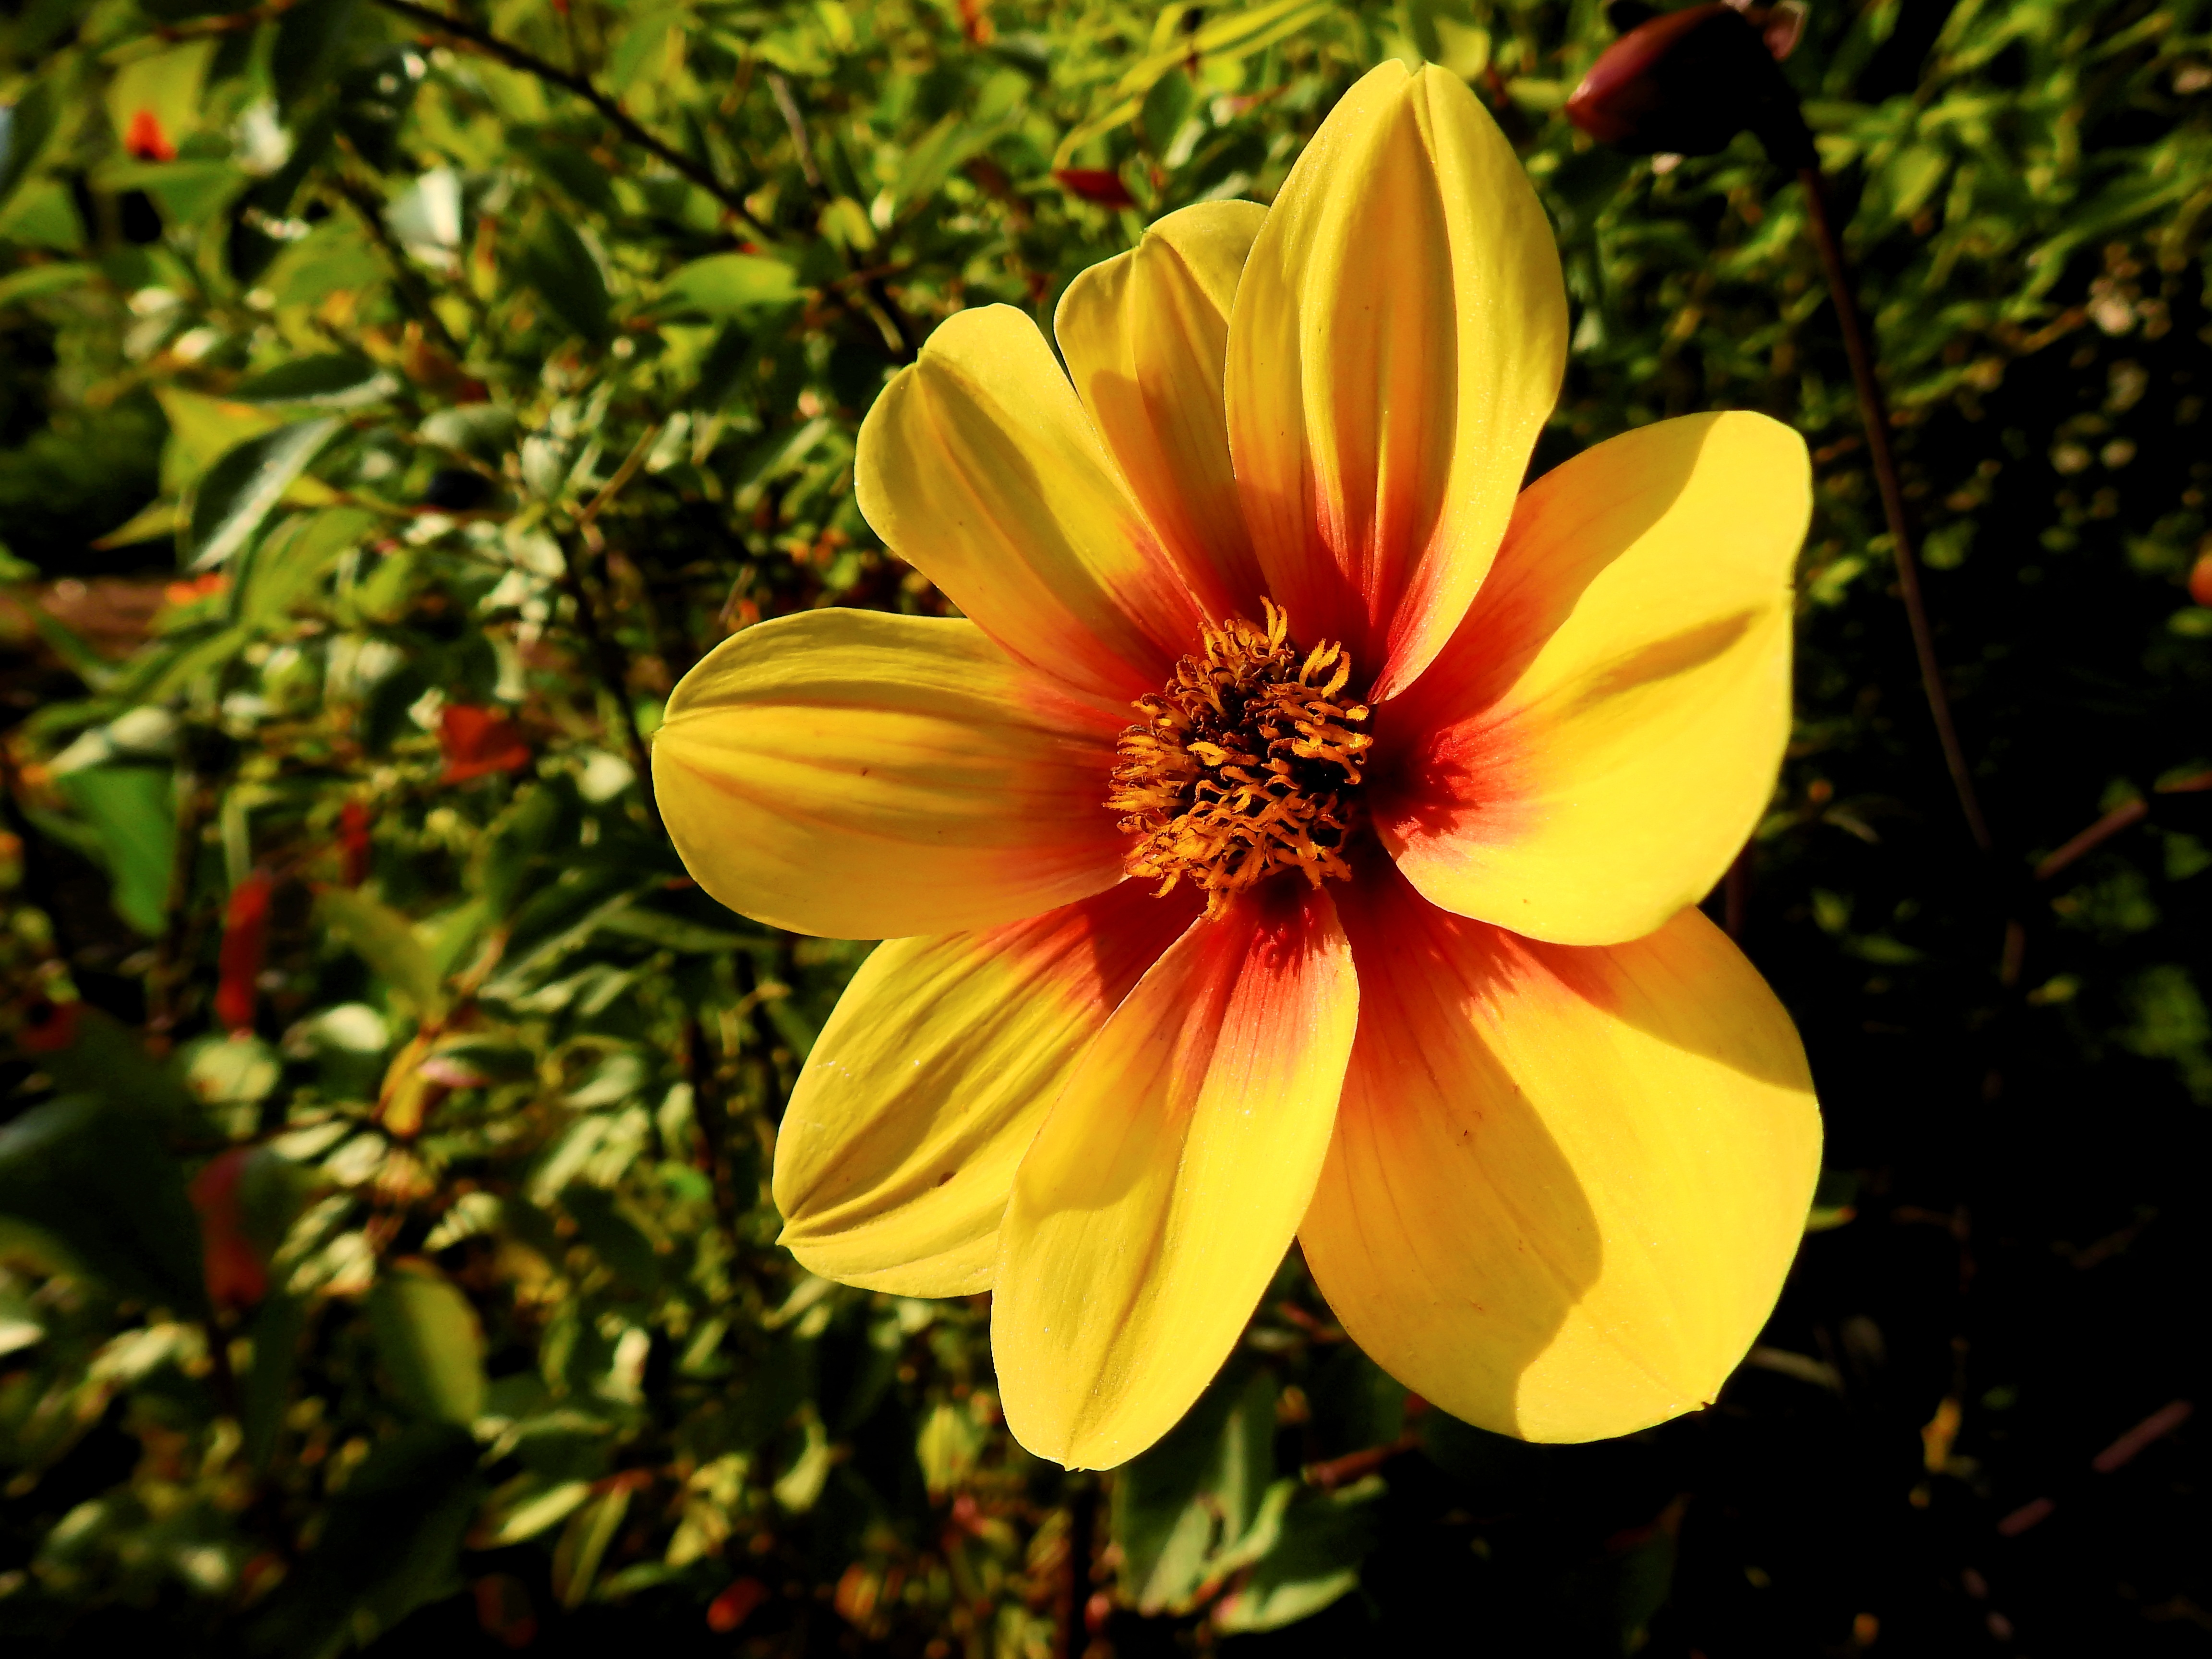
nature, blossom, plant, flower, petal, bloom, botany, yellow, flora, wildflower, dahlia, macro photography, flowering plant, daisy family, land plant, garden cosmos